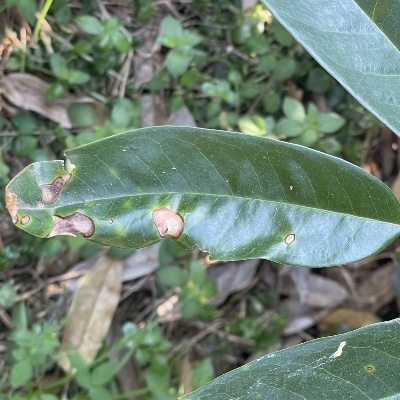
Label: Leaf_Phomopsis